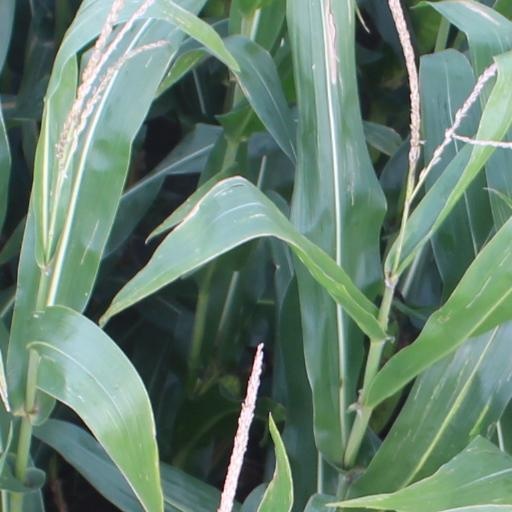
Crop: maize; corn